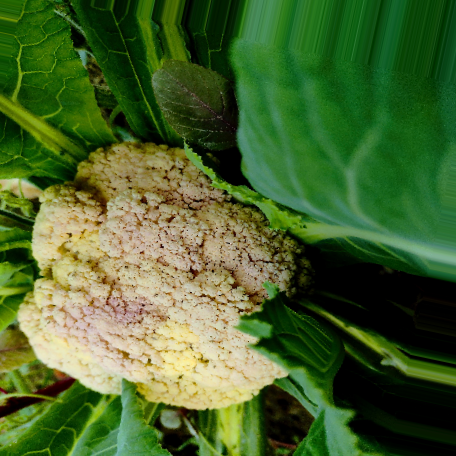
Label: Bacterial spot rot